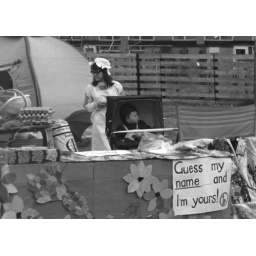
Actually, it was the teddy bear on offer (it was in the plastic bag because it was raining). Panshanger Village Day 1972.